Walzenhausen railway station

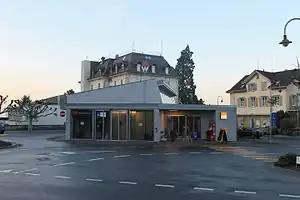
The station building

Walzenhausen railway station is a railway station in Walzenhausen, in the Swiss canton of Appenzell Ausserrhoden. It is the upper terminus of the Rheineck–Walzenhausen mountain rack railway line of Appenzell Railways.